B. B. Patil

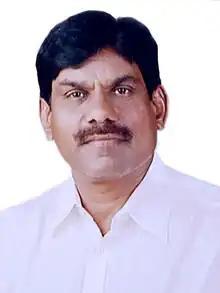

Bheemarao Basawanthrao Patil, popularly known as B B Patil is an Indian politician who was the Member of Parliament in the Lok Sabha for Zahirabad constituency.